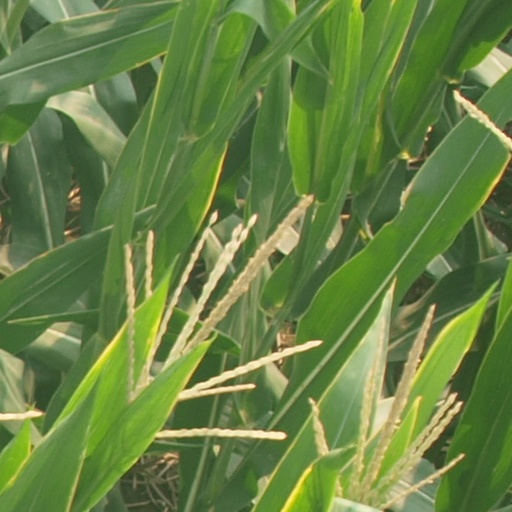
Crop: maize; corn